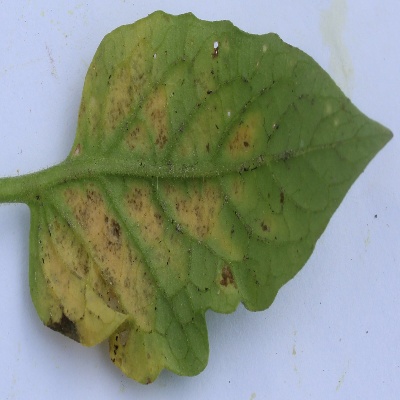
Crop: Tomato
Condition: septoria leaf spot